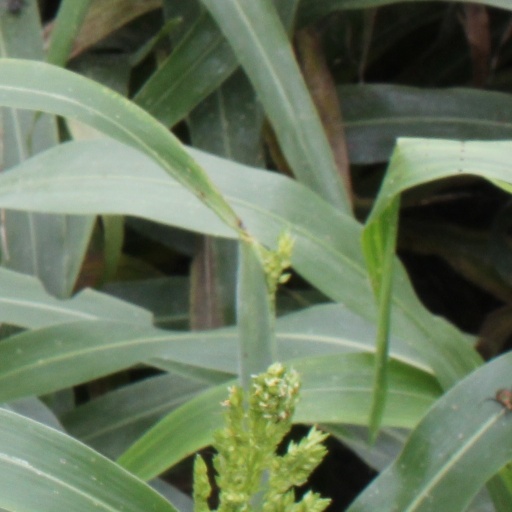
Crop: sorghum